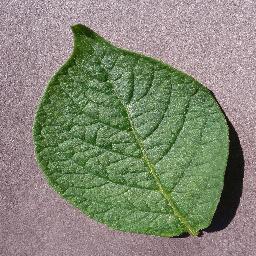
Label: Potato___healthy